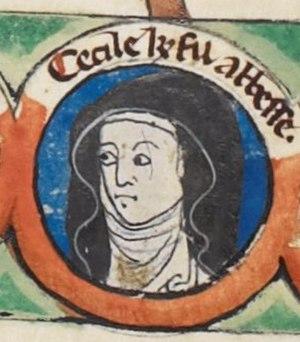
Cécile de Normandie était vraisemblablement la deuxième fille de Guillaume le Conquérant et Mathilde de Flandre.